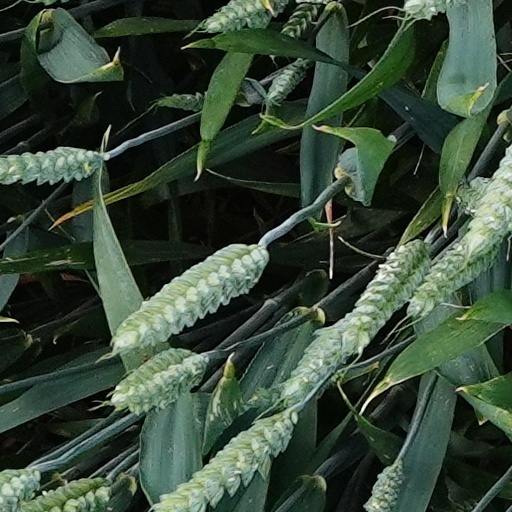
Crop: wheat